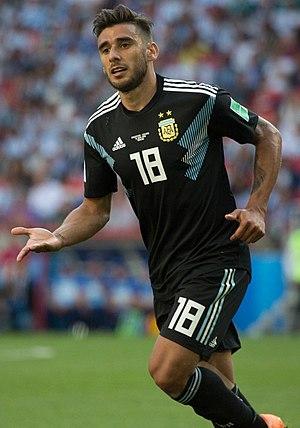
Eduardo Antonio Salvio, né le 13 juillet 1990 à Avellaneda, est un footballeur international argentin évoluant actuellement au poste d'ailier droit dans le club de Boca Juniors.